Andronikos III of Trebizond

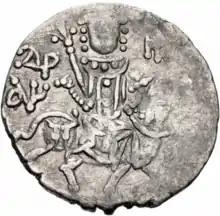
Coin depicting Andronikos III Megas Komnenos mounted on a horse

Andronikos III Megas Komnenos, or Andronicus III, (died 8 January 1332) was Emperor of Trebizond from 1330 to 1332. He was the eldest son of Emperor Alexios II of Trebizond and his Iberian wife, Djiadjak Jaqeli of Samckhe. According to Michael Panaretos, he reigned for 15 months, which suggests that there was an interregnum of five months — from the death of his father in May to October 1330.